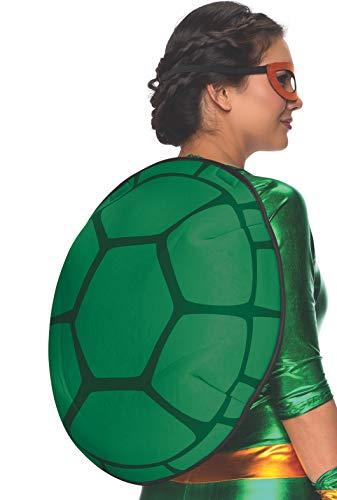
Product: Rubie's Women's Secret Wishes Teenage Mutant Ninja Turtles Michelangelo Costume Jumpsuit
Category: Clothing, Shoes & Jewelry | Costumes & Accessories | Women | Costumes & Cosplay Apparel | Costumes
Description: Secret wishes by rubies offers playful costumes for playful adults.
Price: $83.00